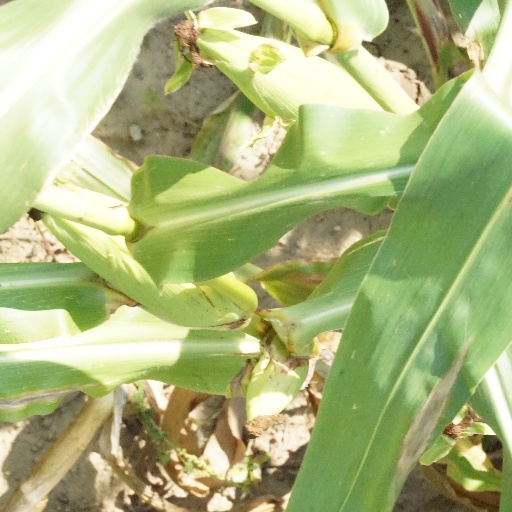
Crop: maize; corn